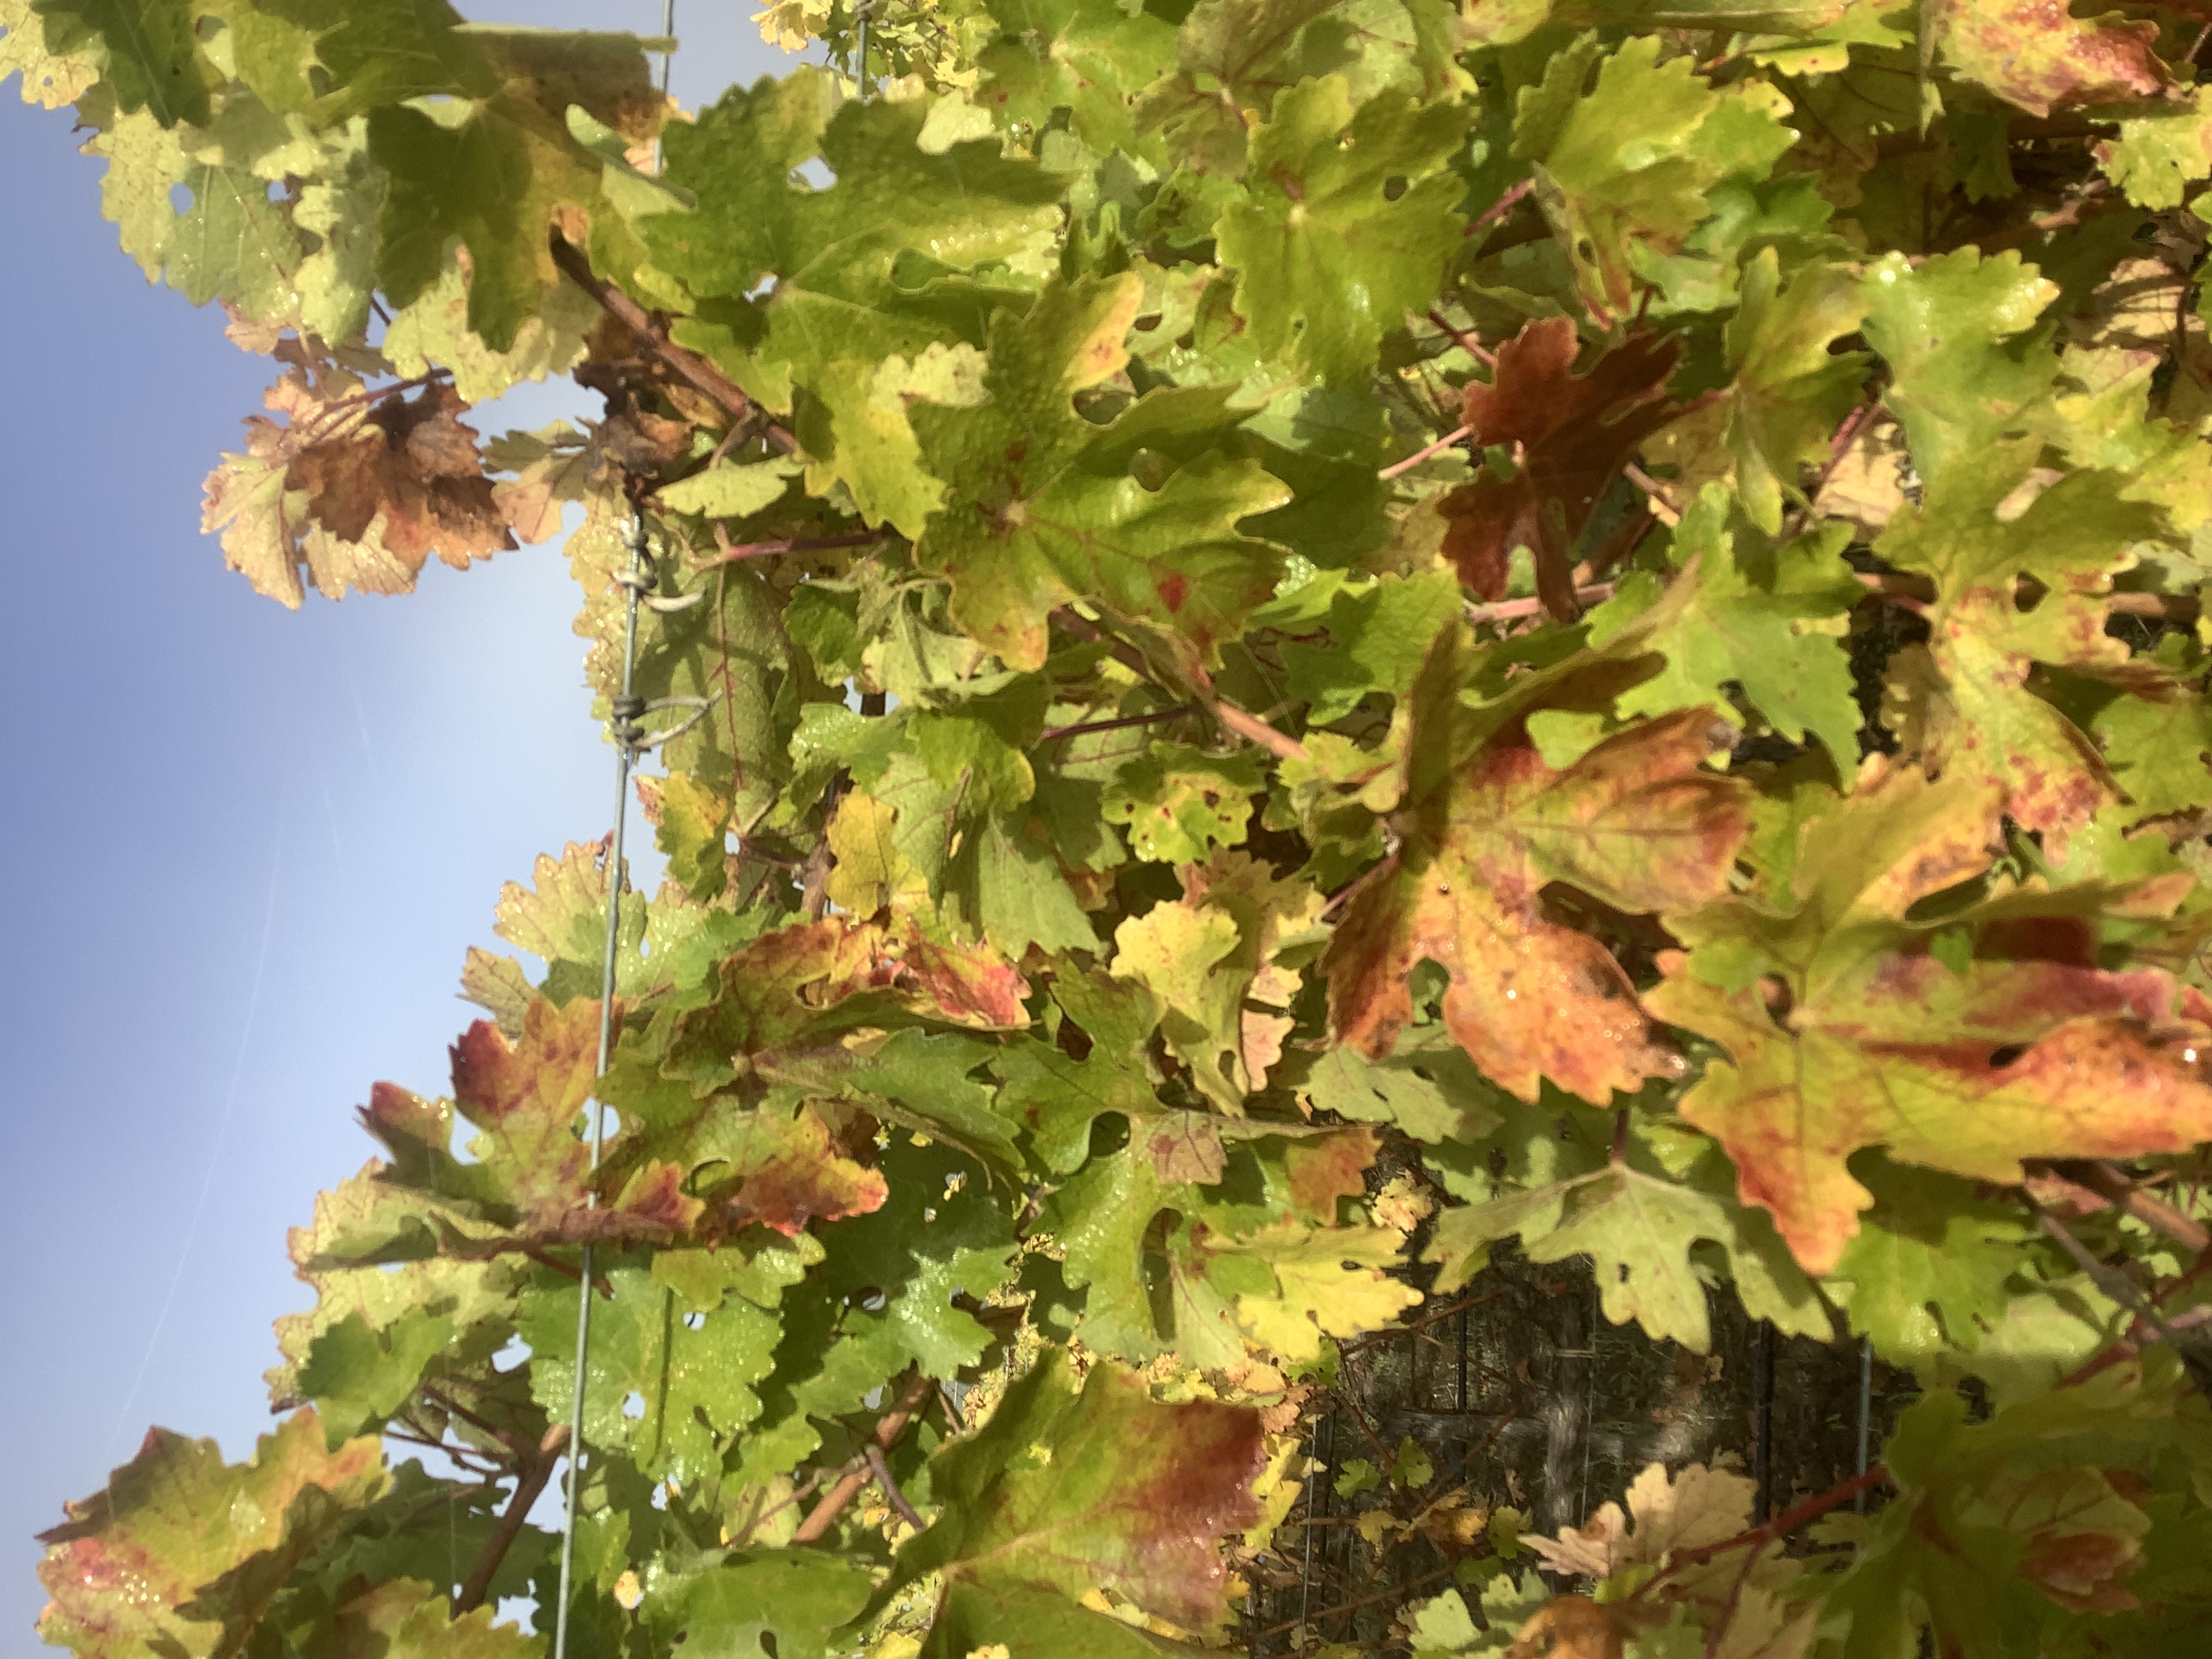
Label: Red Blotch